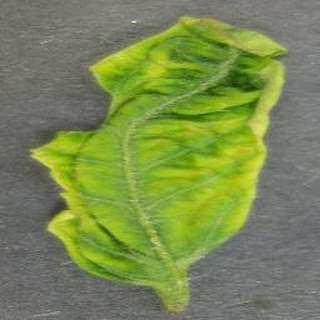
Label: tomato_yellow_leaf_curl_virus